Ann Sheridan

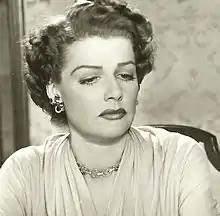
Sheridan in 1950

Sheridan's first real starring vehicle was "It All Came True" (1940), a musical comedy costarring Bogart and Jeffrey Lynn. She introduced the song "Angel in Disguise".